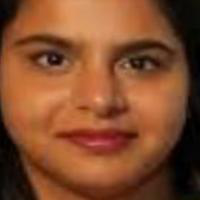
Age group: age 21-30